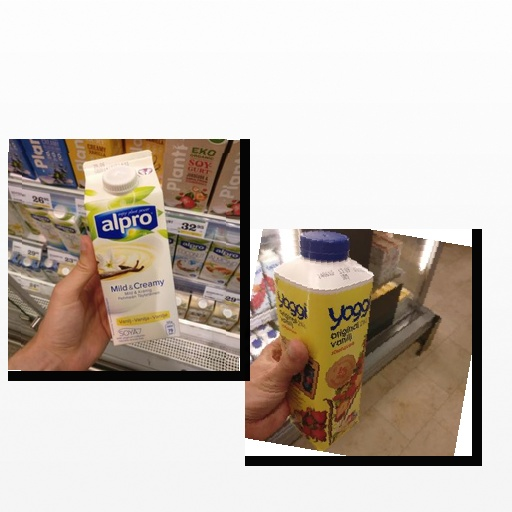
Food items: vanilla_soy_yogurt, strawberry_yogurt